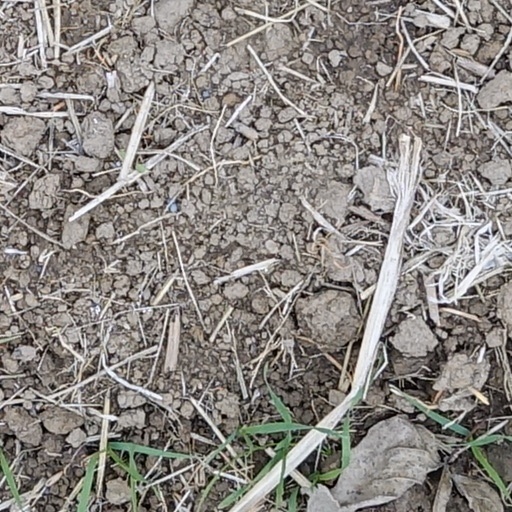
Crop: wheat